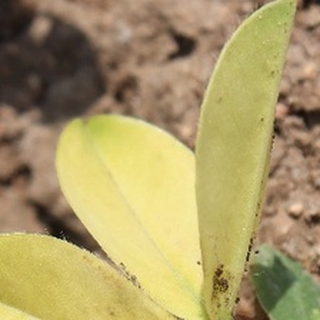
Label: groundnut_nutrition_deficiency